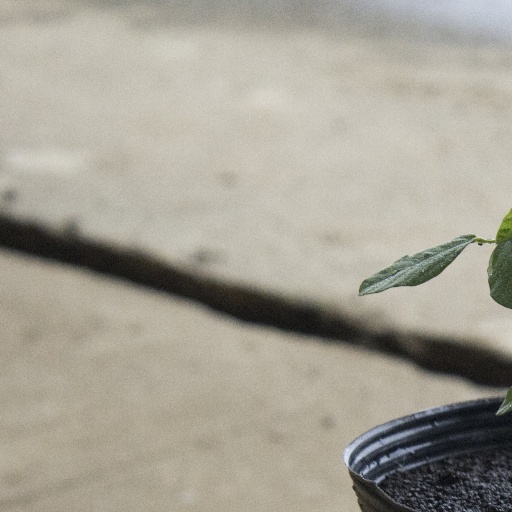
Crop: soybean